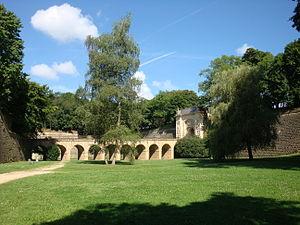
Remparts Vauban à Longwy. Porte de France.
Longwy est une ville lorraine du Nord-Est de la France, du département de Meurthe-et-Moselle et de la région Grand Est, chef-lieu du canton du même nom. Elle est arrosée par la Chiers, un affluent de la Meuse.
La Meurthe-et-Moselle est un département français. Il fait partie de la région historique et culturelle de Lorraine et fait aujourd'hui partie de la région administrative Grand Est. La préfecture du département est Nancy. L'Insee et La Poste lui attribuent le code 54.
La Lorraine est une région historique et culturelle du nord-est de la France à la frontière avec la Belgique, le Luxembourg et l'Allemagne. Elle est constituée des départements de Meurthe-et-Moselle, de la Meuse, de la Moselle et des Vosges. Son nom est hérité de Lothaire II de Lotharingie et ses habitants sont appelés les Lorrains.